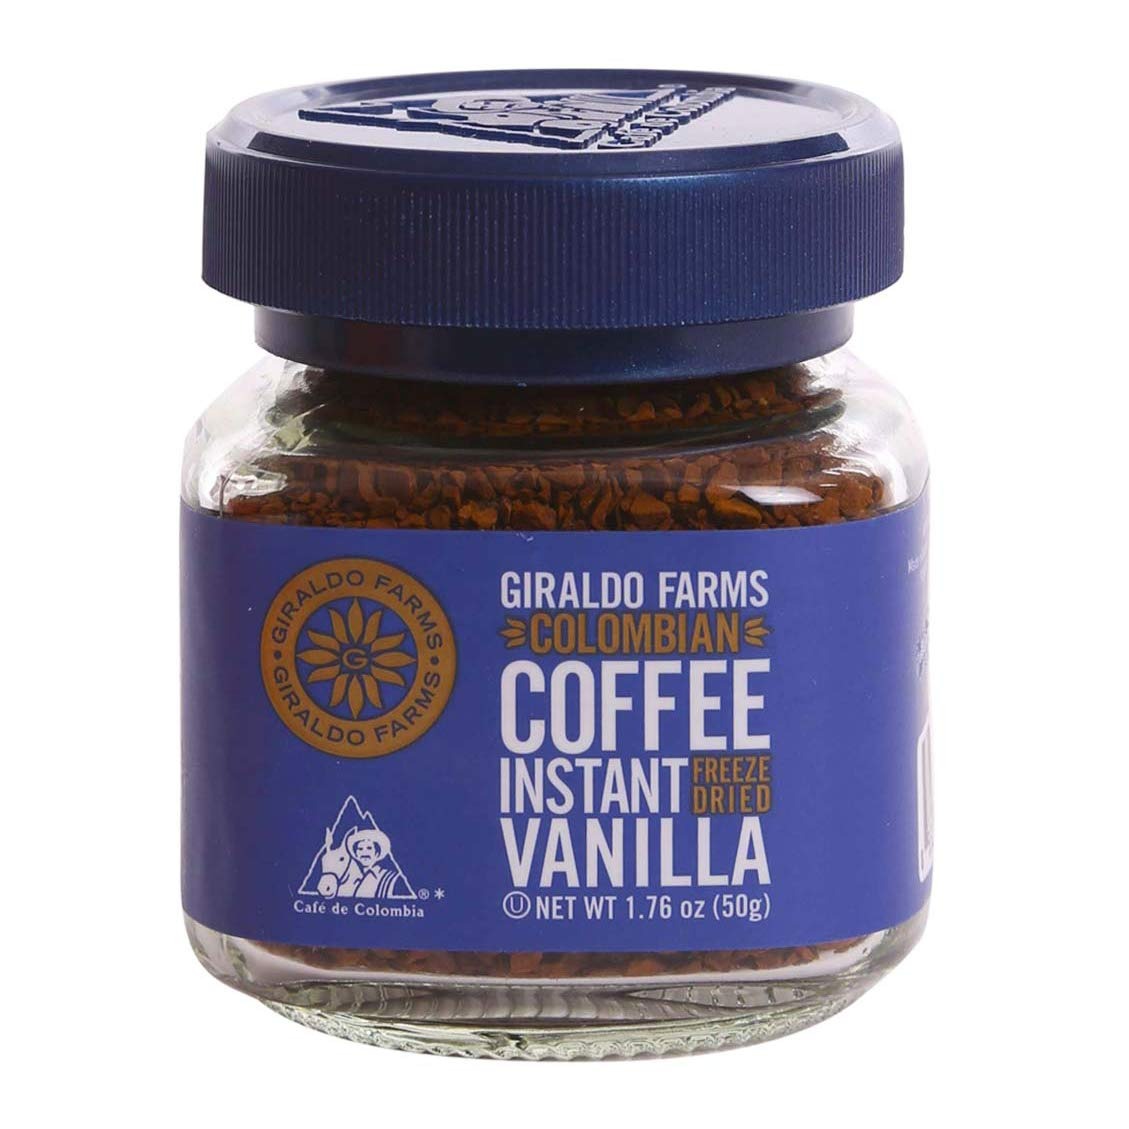
Item Name: Giraldo Farms 100% Colombian Coffee Instant Freeze-dried -Vanilla
Bullet Point 1: Caffeine content description: caffeinated
Bullet Point 2: Specialty: Gluten Free
Bullet Point 3: Flavor: Colombian,Vanilla
Bullet Point 4: Item form: Ground,Instant
Bullet Point 5: Caffeine content: caffeinated
Bullet Point 6: Container type: Bag
Bullet Point 7: Item package dimensions: 5.75 inches
Bullet Point 8: Item package weight: 0.46 pounds
Value: 1.76
Unit: Ounce

Price: 13.99